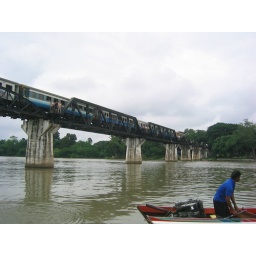
the bridge over river kwai and death railway